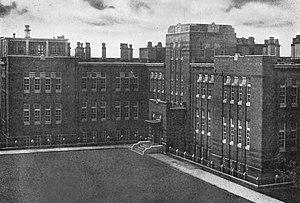
Le RIKEN est un institut de recherche au Japon. Le centre principal de l'institut se situe depuis 1963 à Wakō. Originellement un centre de recherche privé fondé en 1917 dont le siège est dans le quartier de Kogamone - Intégré depuis 1947 dans l’arrondissement spécial de Toshima -, il devient un établissement public en 1958, et son statut juridique actuel est celui d’institution administrative indépendante.